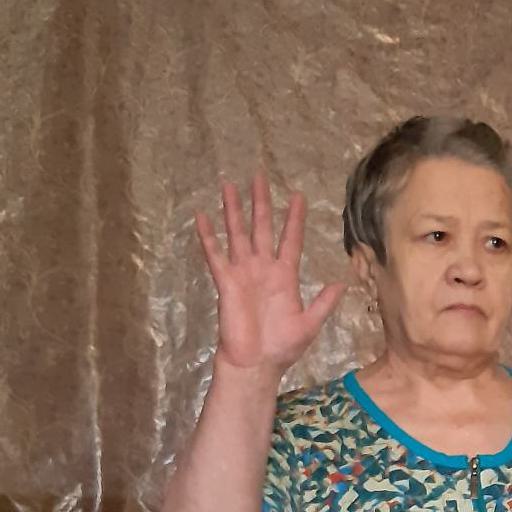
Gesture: palm